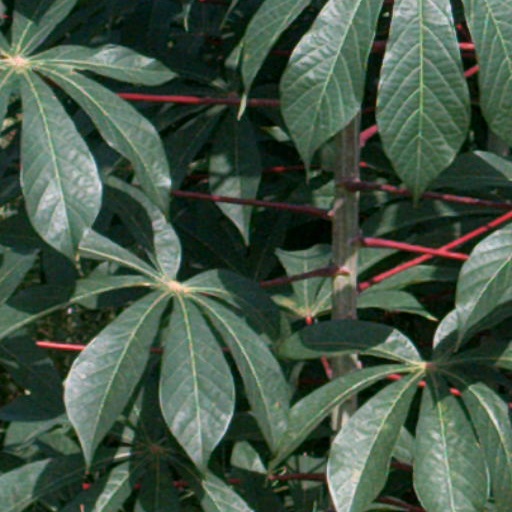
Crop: cassava